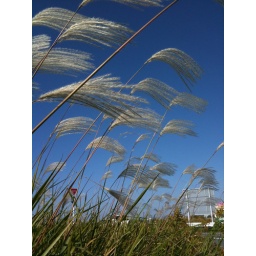
Japanese silver grass in my neighborhood